David de Moravia

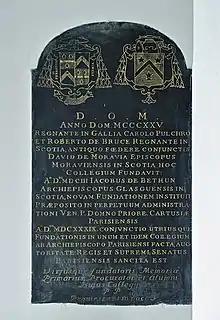
In the chapel of the Scots College in Paris, old plaque relating the foundation of the college by David de Moravia, with his Coat of Arms (right)

David de Moravia (died 1326) was Bishop of Moray during most of the First War of Scottish Independence. He was elected Bishop of Moray, probably in early 1299. Extended details exist regarding the election because of an extant letter of Pope Boniface VIII. The result of the election was that David had 13 votes, the Dean had 4 votes, the Chancellor had 3 votes and the Archdeacon 1 vote. The Dean declared that David was elected, and sent a request for confirmation to the Papacy. The latter found an irregularity, though what exactly this was not revealed. The election result was nominally declared void, but the Pope himself provided David directly to the bishopric. He was consecrated as bishop at Anagni in Italy on 28 June 1299, by Matthew of Aquasparta, Cardinal-Bishop of Porto.